Carl Rosa Opera Company

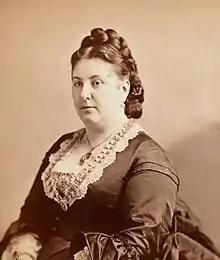
Euphrosyne Parepa-Rosa

Carl Rosa was born Karl August Nikolaus Rose in Hamburg, Germany, the son of a local businessman. A child violin prodigy, Rosa studied at the Conservatorium at Leipzig and in Paris. In 1863 he was appointed Konzertmeister at Hamburg, where he had occasional opportunities to conduct. He soon had considerable success as a conductor both in England and the United States. During an American tour in 1866–67 as conductor of a concert troupe that included the Scottish operatic soprano Euphrosyne Parepa, Rosa and Parepa were married.